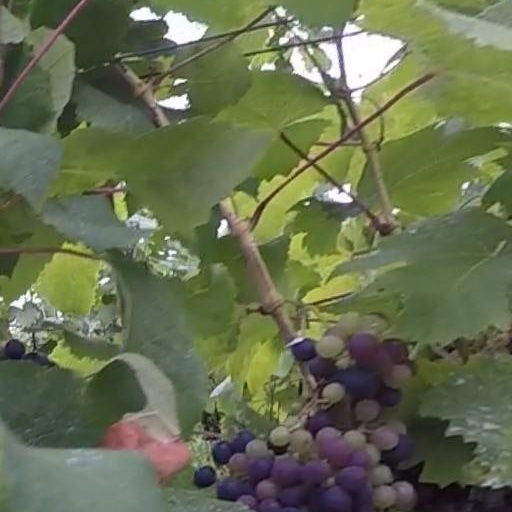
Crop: grape